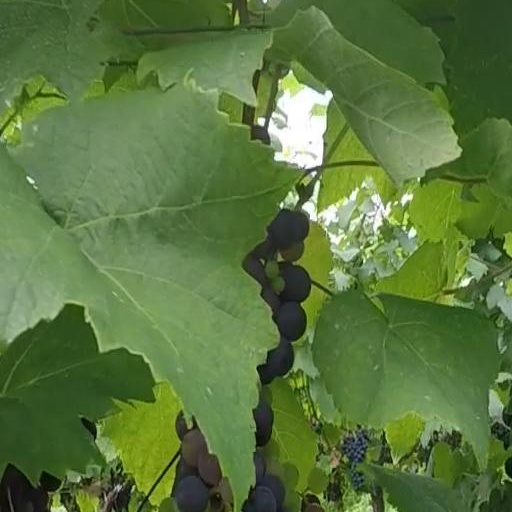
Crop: grape